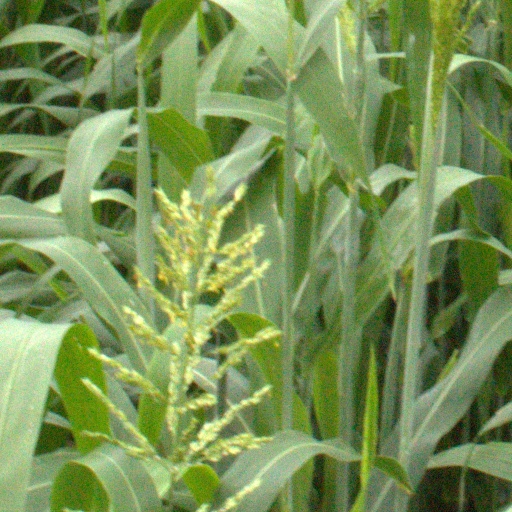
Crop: sorghum